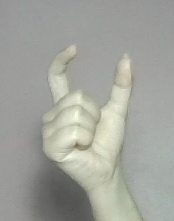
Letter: nun